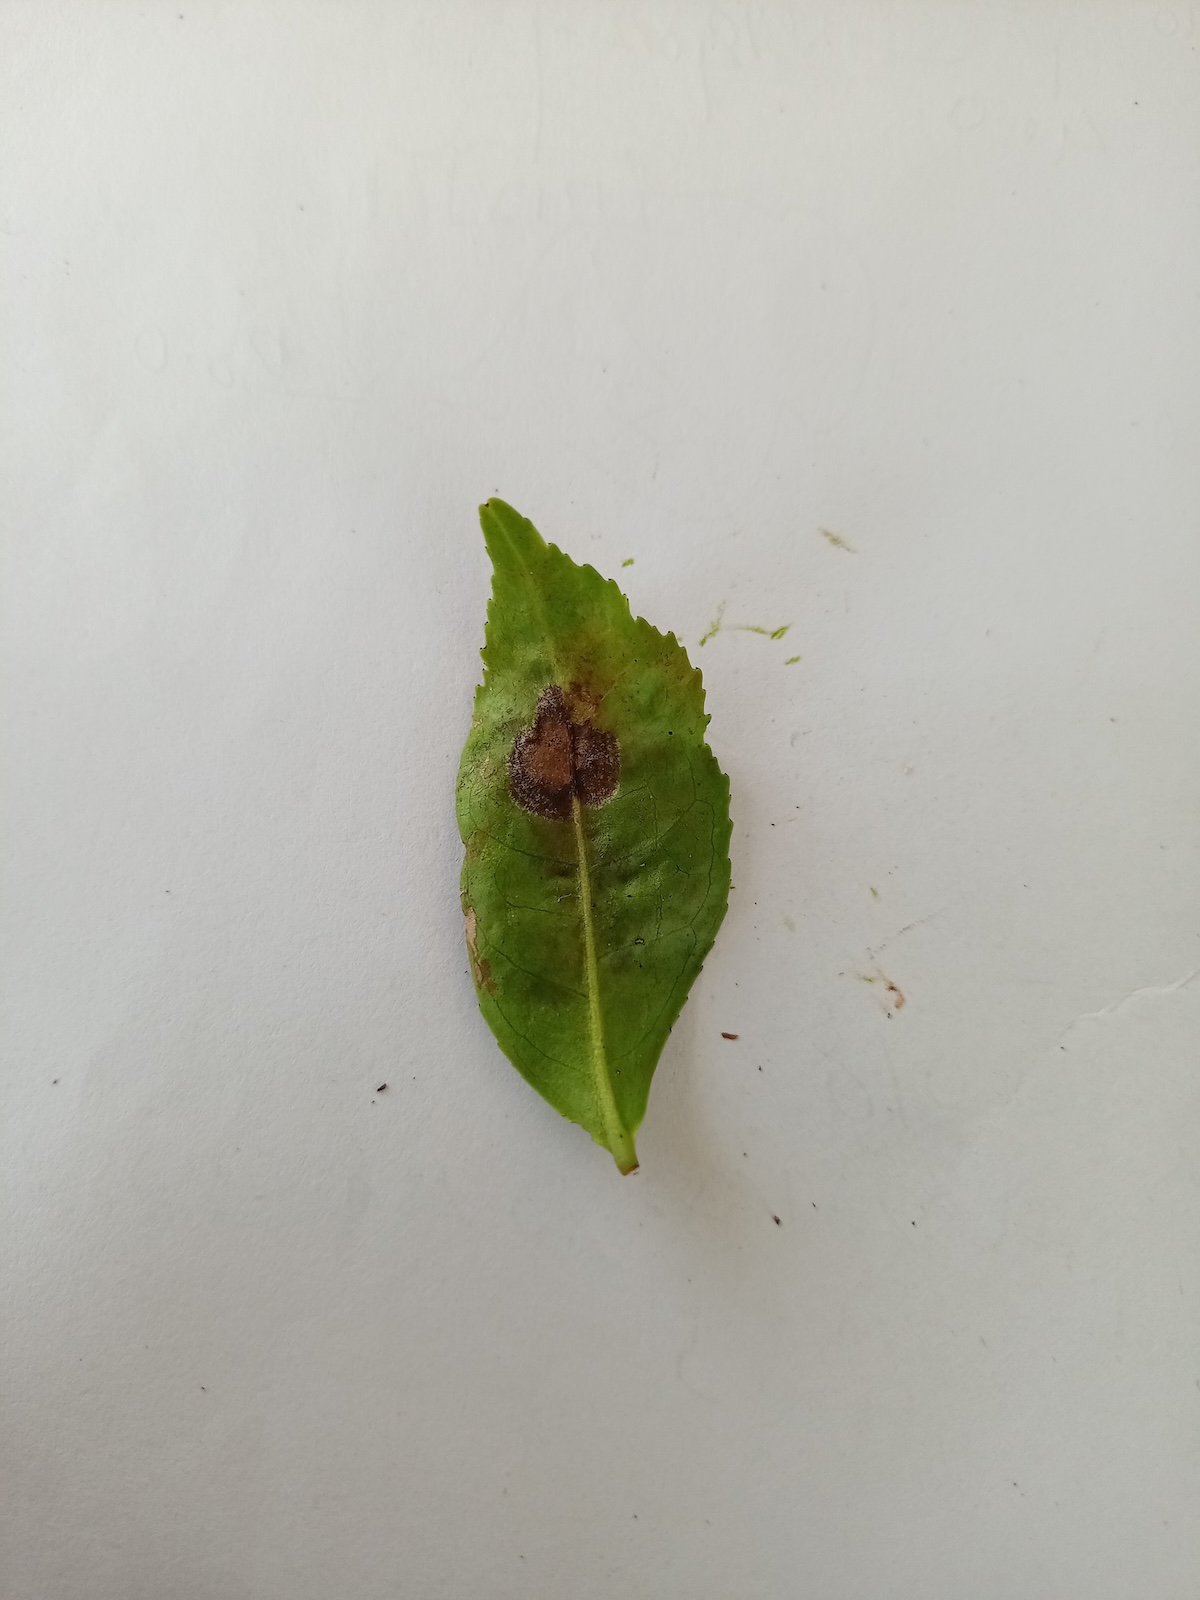
Label: Gray Blight